ANCAP (Uruguay)

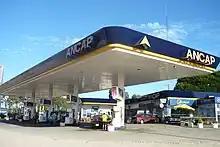
ANCAP filling station in 2011

In the 1930s, the company built its first oil facilities to serve as a distributor, as well as the La Teja Refinery that, with a refining capacity of 600 m per day, led to the cessation of imports of manufactured products. It also entered a market for refined liquid fuels, through the import and sale of products throughout the country, and the first two filling stations were installed in Montevideo. In the 1940s, due to the increase in the activity of the Uruguayan economy and the need to ensure the energy supply, the company acquired oil tankers, carried out technical reforms to increase the processing capacity of the Refinery and began negotiations to modify the agreement with private oil companies, for the supply of crude oil and for the profits guaranteed to multinational companies, for the commercialization of diesel oil, diesel oil and fuel oil.